Waiting (novel)

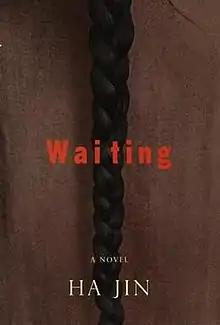
Front cover of first edition

Waiting (等待) is a 1999 novel by Chinese-American author Ha Jin (哈金) which won the National Book Award the same year. It is based on a true story that Jin heard from his wife when they were visiting her family at an army hospital in China. At the hospital was an army doctor who had waited eighteen years to get a divorce so he could marry his long-time friend, a nurse.